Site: brandenburg
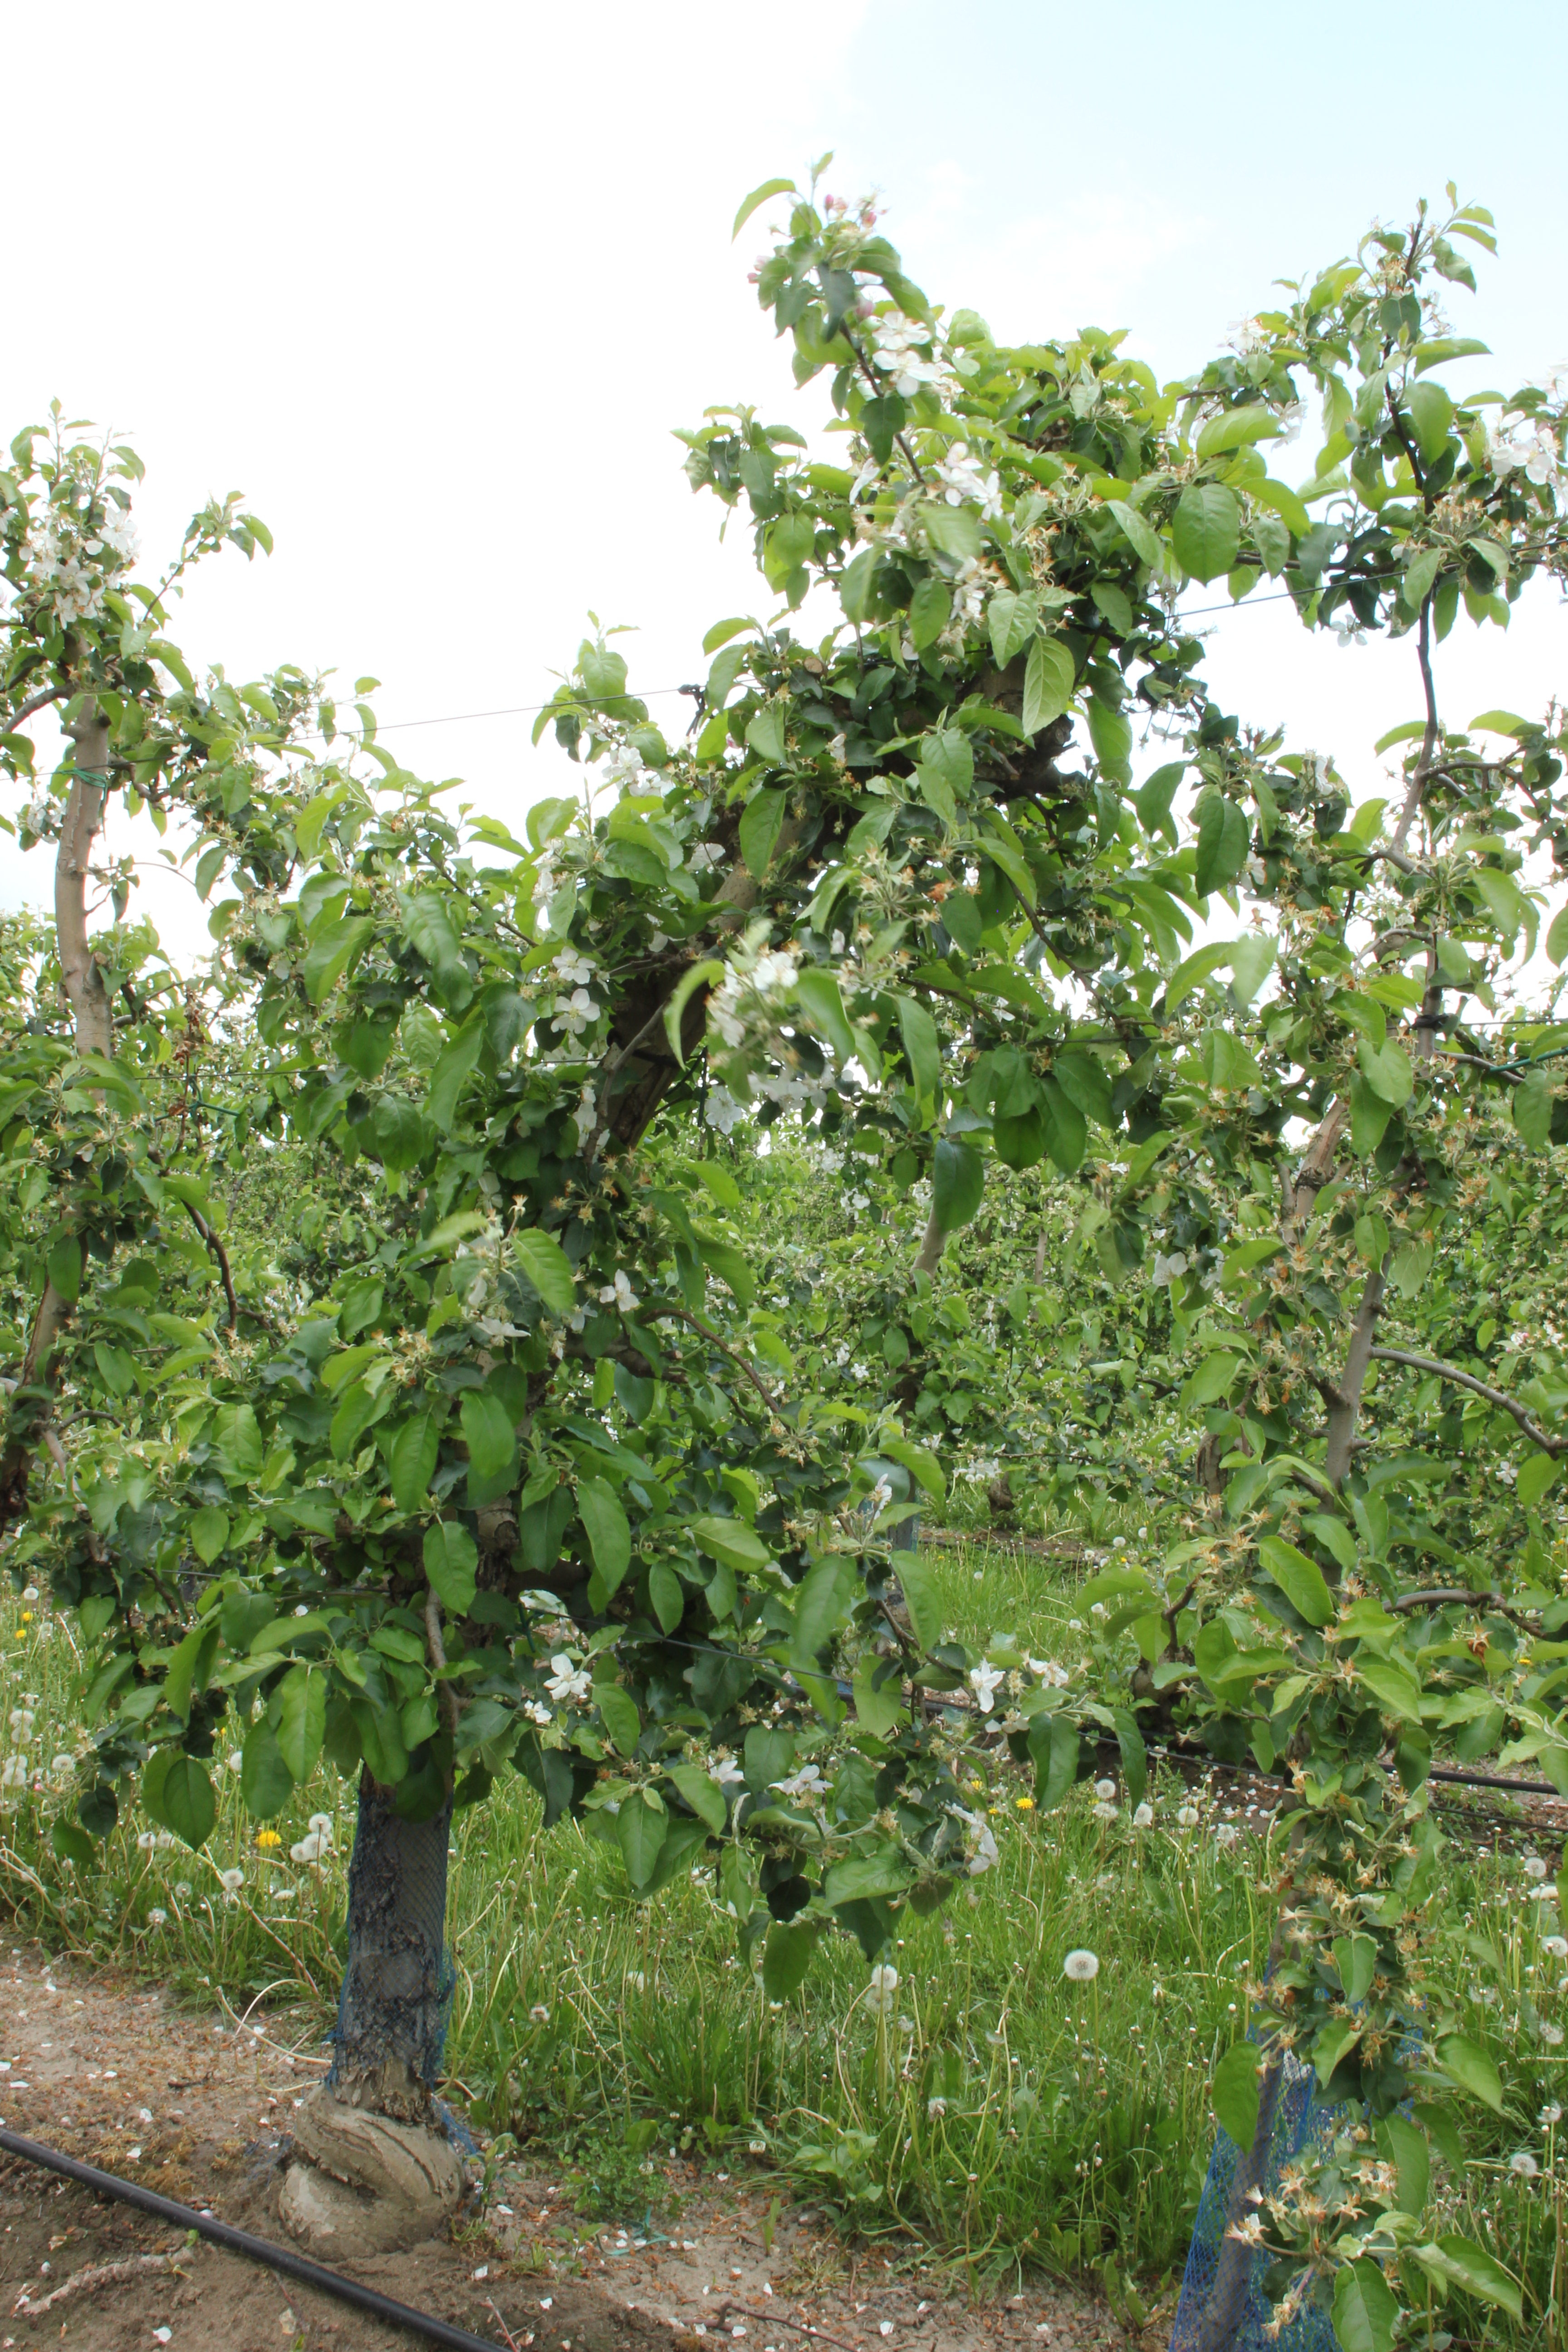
Growth stage (BBCH 67): Flowering